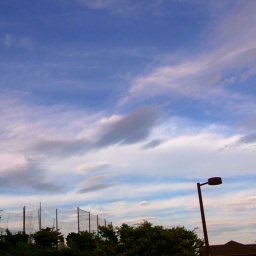
Today, it was a short-lived blue sky between the rainy season in Japan. It was very bright.